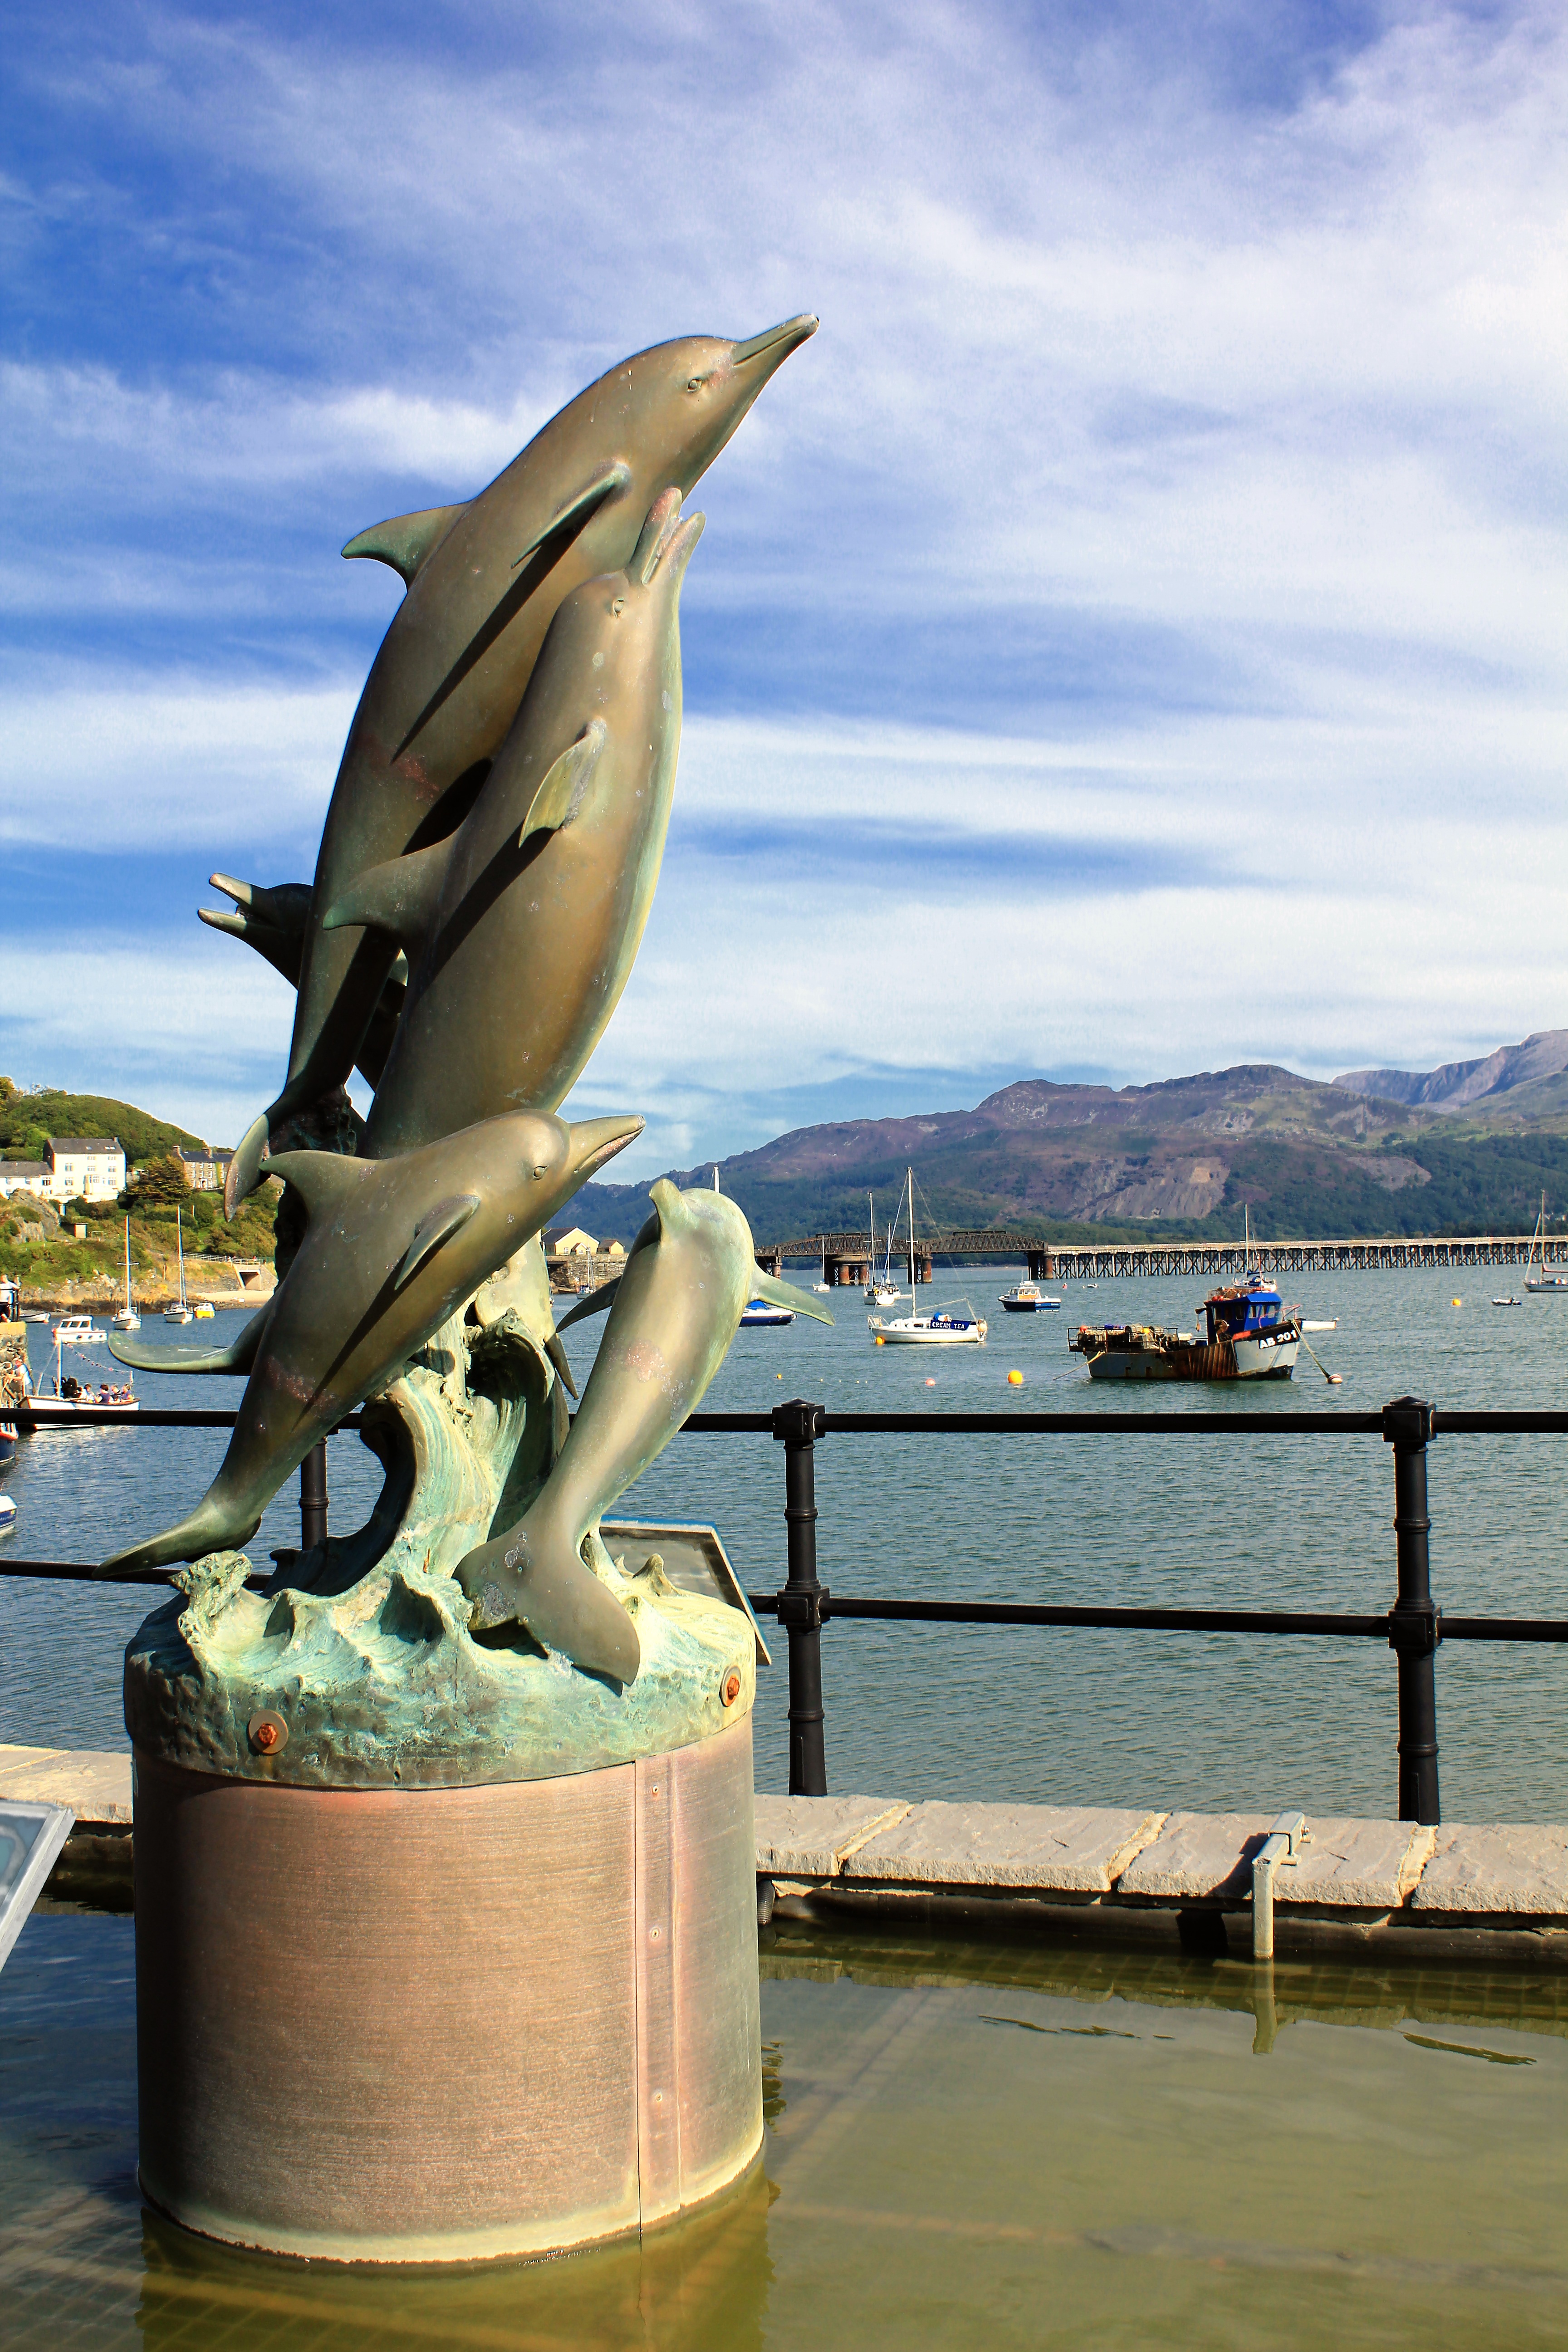
beach, landscape, sea, coast, water, nature, outdoor, sand, ocean, sky, sun, shore, view, coastal, summer, vacation, travel, coastline, seaside, statue, reflection, scenic, seascape, scenery, bay, landmark, harbor, harbour, blue, tourism, leisure, seashore, uk, sculpture, dunes, sunny, wales, art, clouds, boats, day, welsh, dolphin, yachts, estuary, mawddach, marine mammal, barmouth, gwynedd